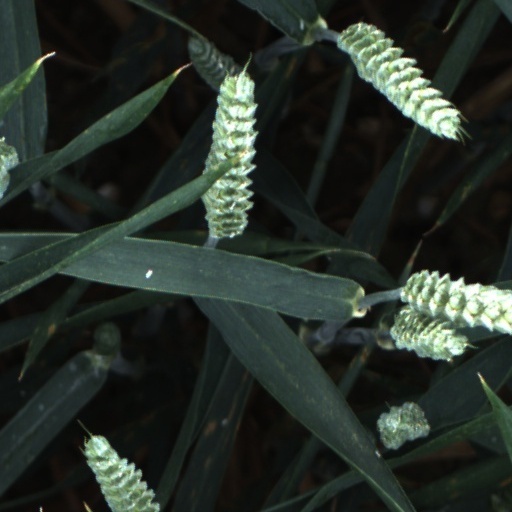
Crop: wheat